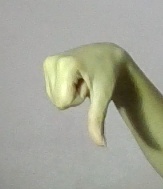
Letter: waw